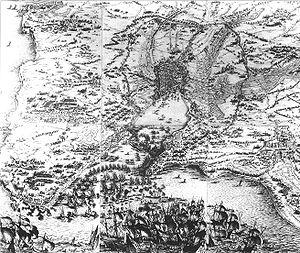
L'hôtel de ville de La Rochelle est le bâtiment qui héberge la mairie de La Rochelle depuis 1298 ; il est pour cette raison le plus ancien hôtel de ville français encore en fonction. Entre 1628 et 1748, le bâtiment est la résidence du Gouverneur de l'Aunis et de la Ville avant de redevenir la maison de la ville. Il est classé au titre des monuments historiques depuis le 27 décembre 1861. Largement détérioré, le bâtiment subit, à la fin du XIXᵉ siècle, une lourde restauration, mêlant restauration à l'identique, transformation et extension de bâtiment.
1627 est une année commune commençant un vendredi.